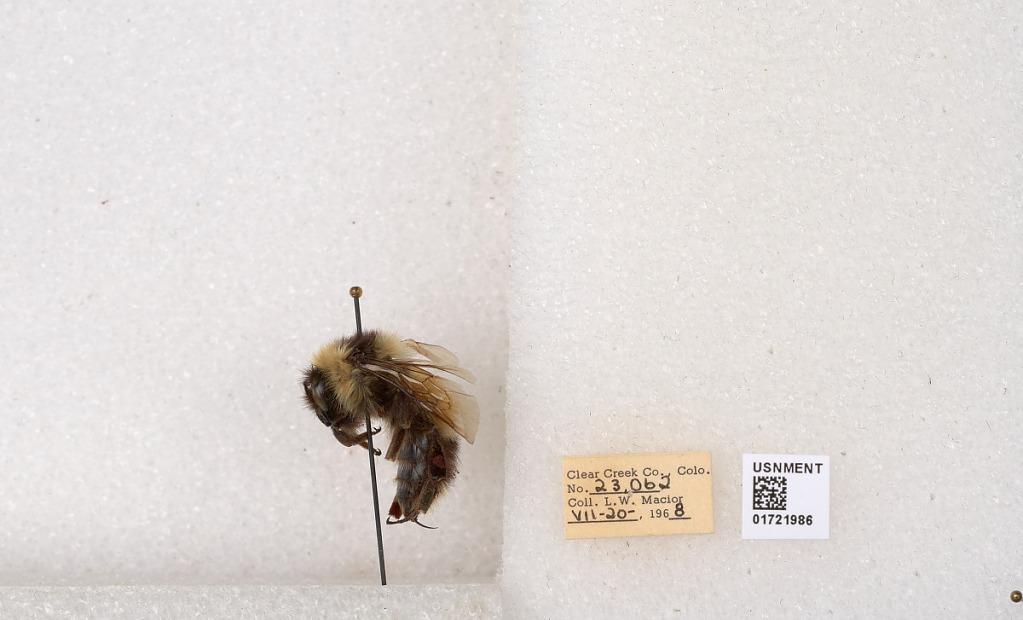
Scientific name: Bombus kirbyellus
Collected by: L. Macior
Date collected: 1968-7-20
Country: United States
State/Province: Colorado
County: Clear Creek
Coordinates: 39.6891, -105.644